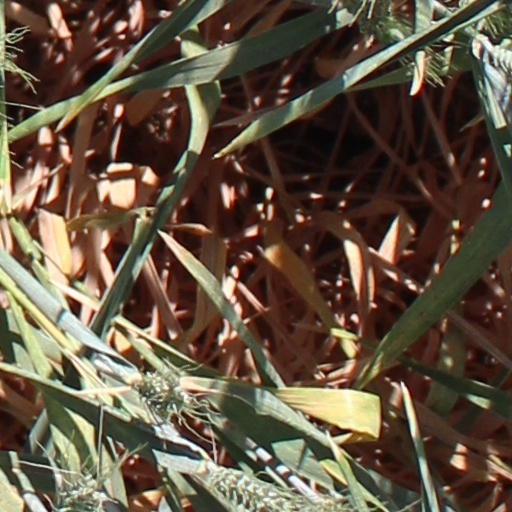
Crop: wheat